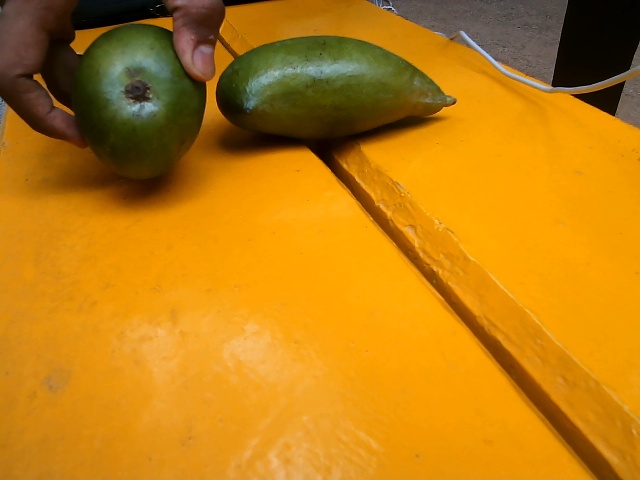
Label: Raw_Mango